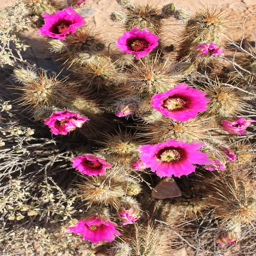
blossoms blooming in the desert in spring